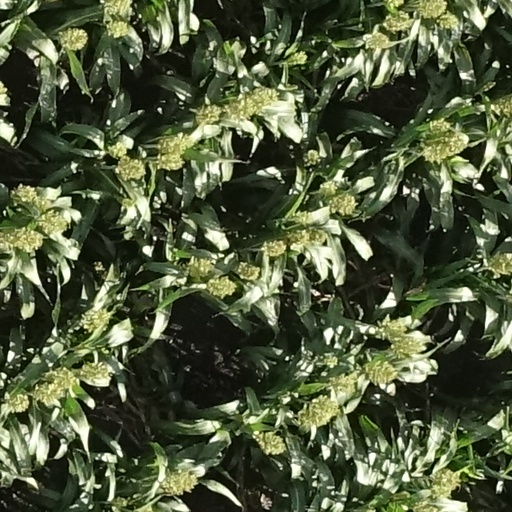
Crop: sorghum